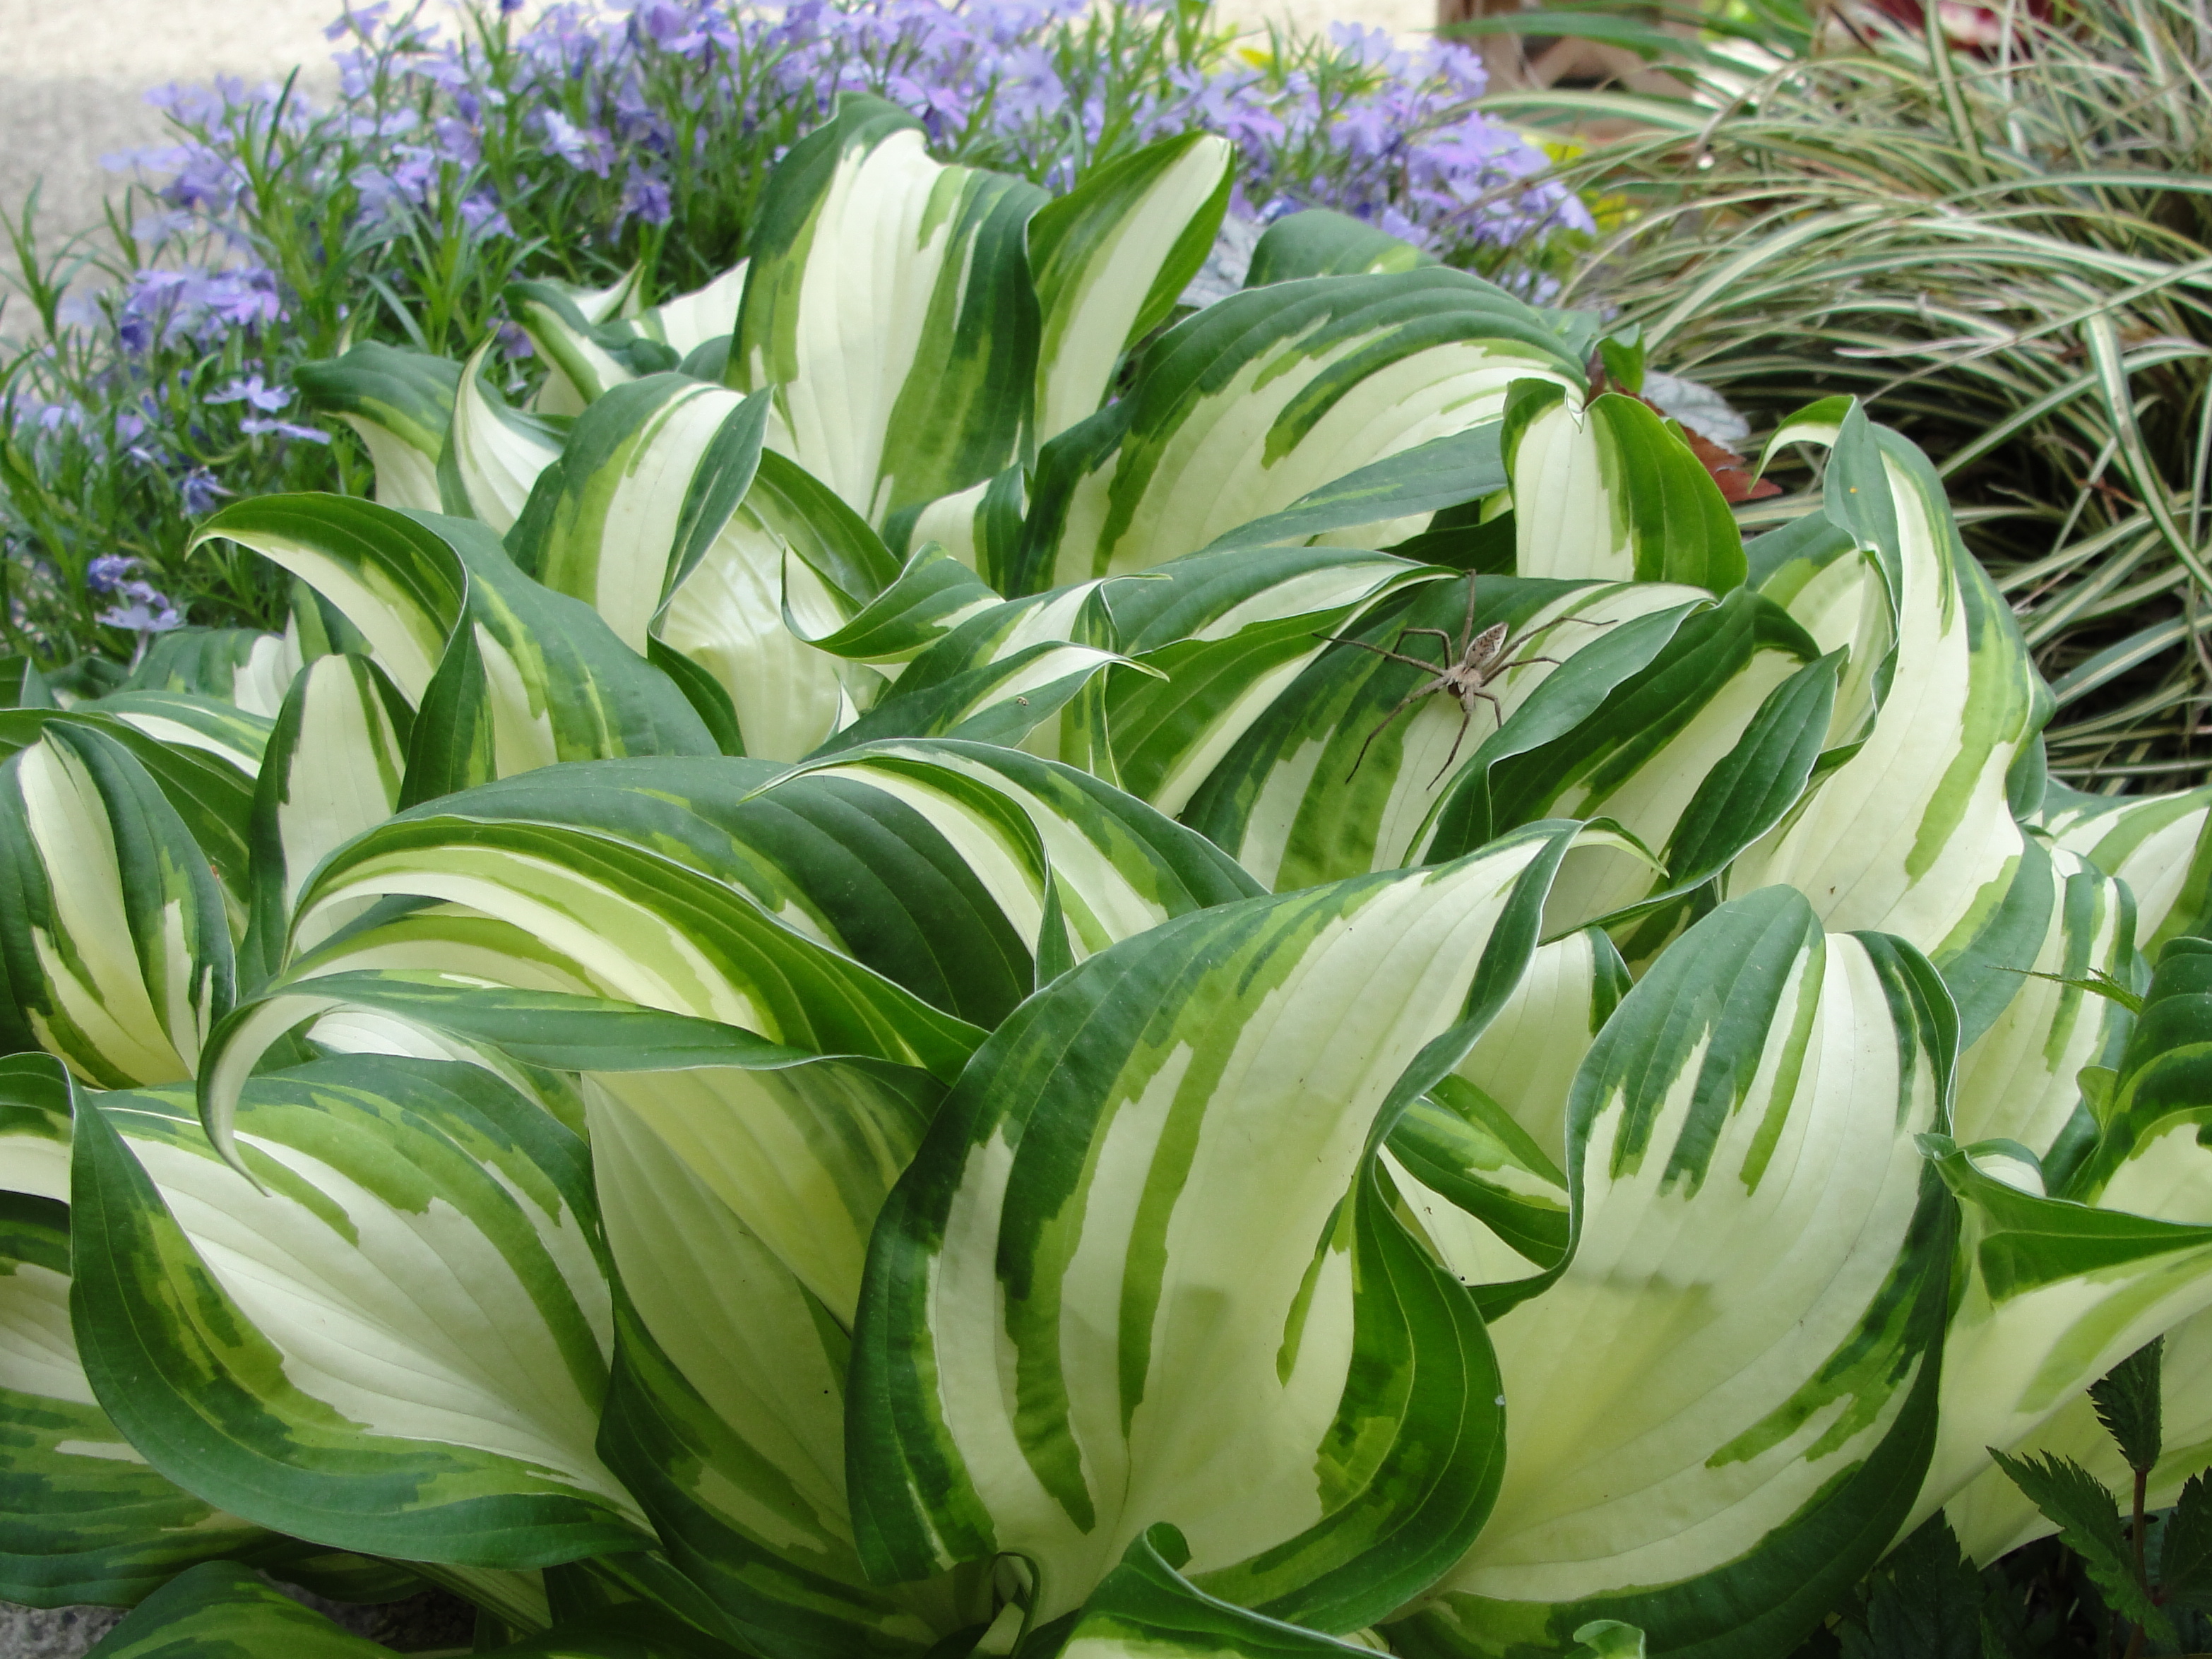
flower, plant, leaf, grass, evergreen, shrub, plant stem, terrestrial plant, groundcover